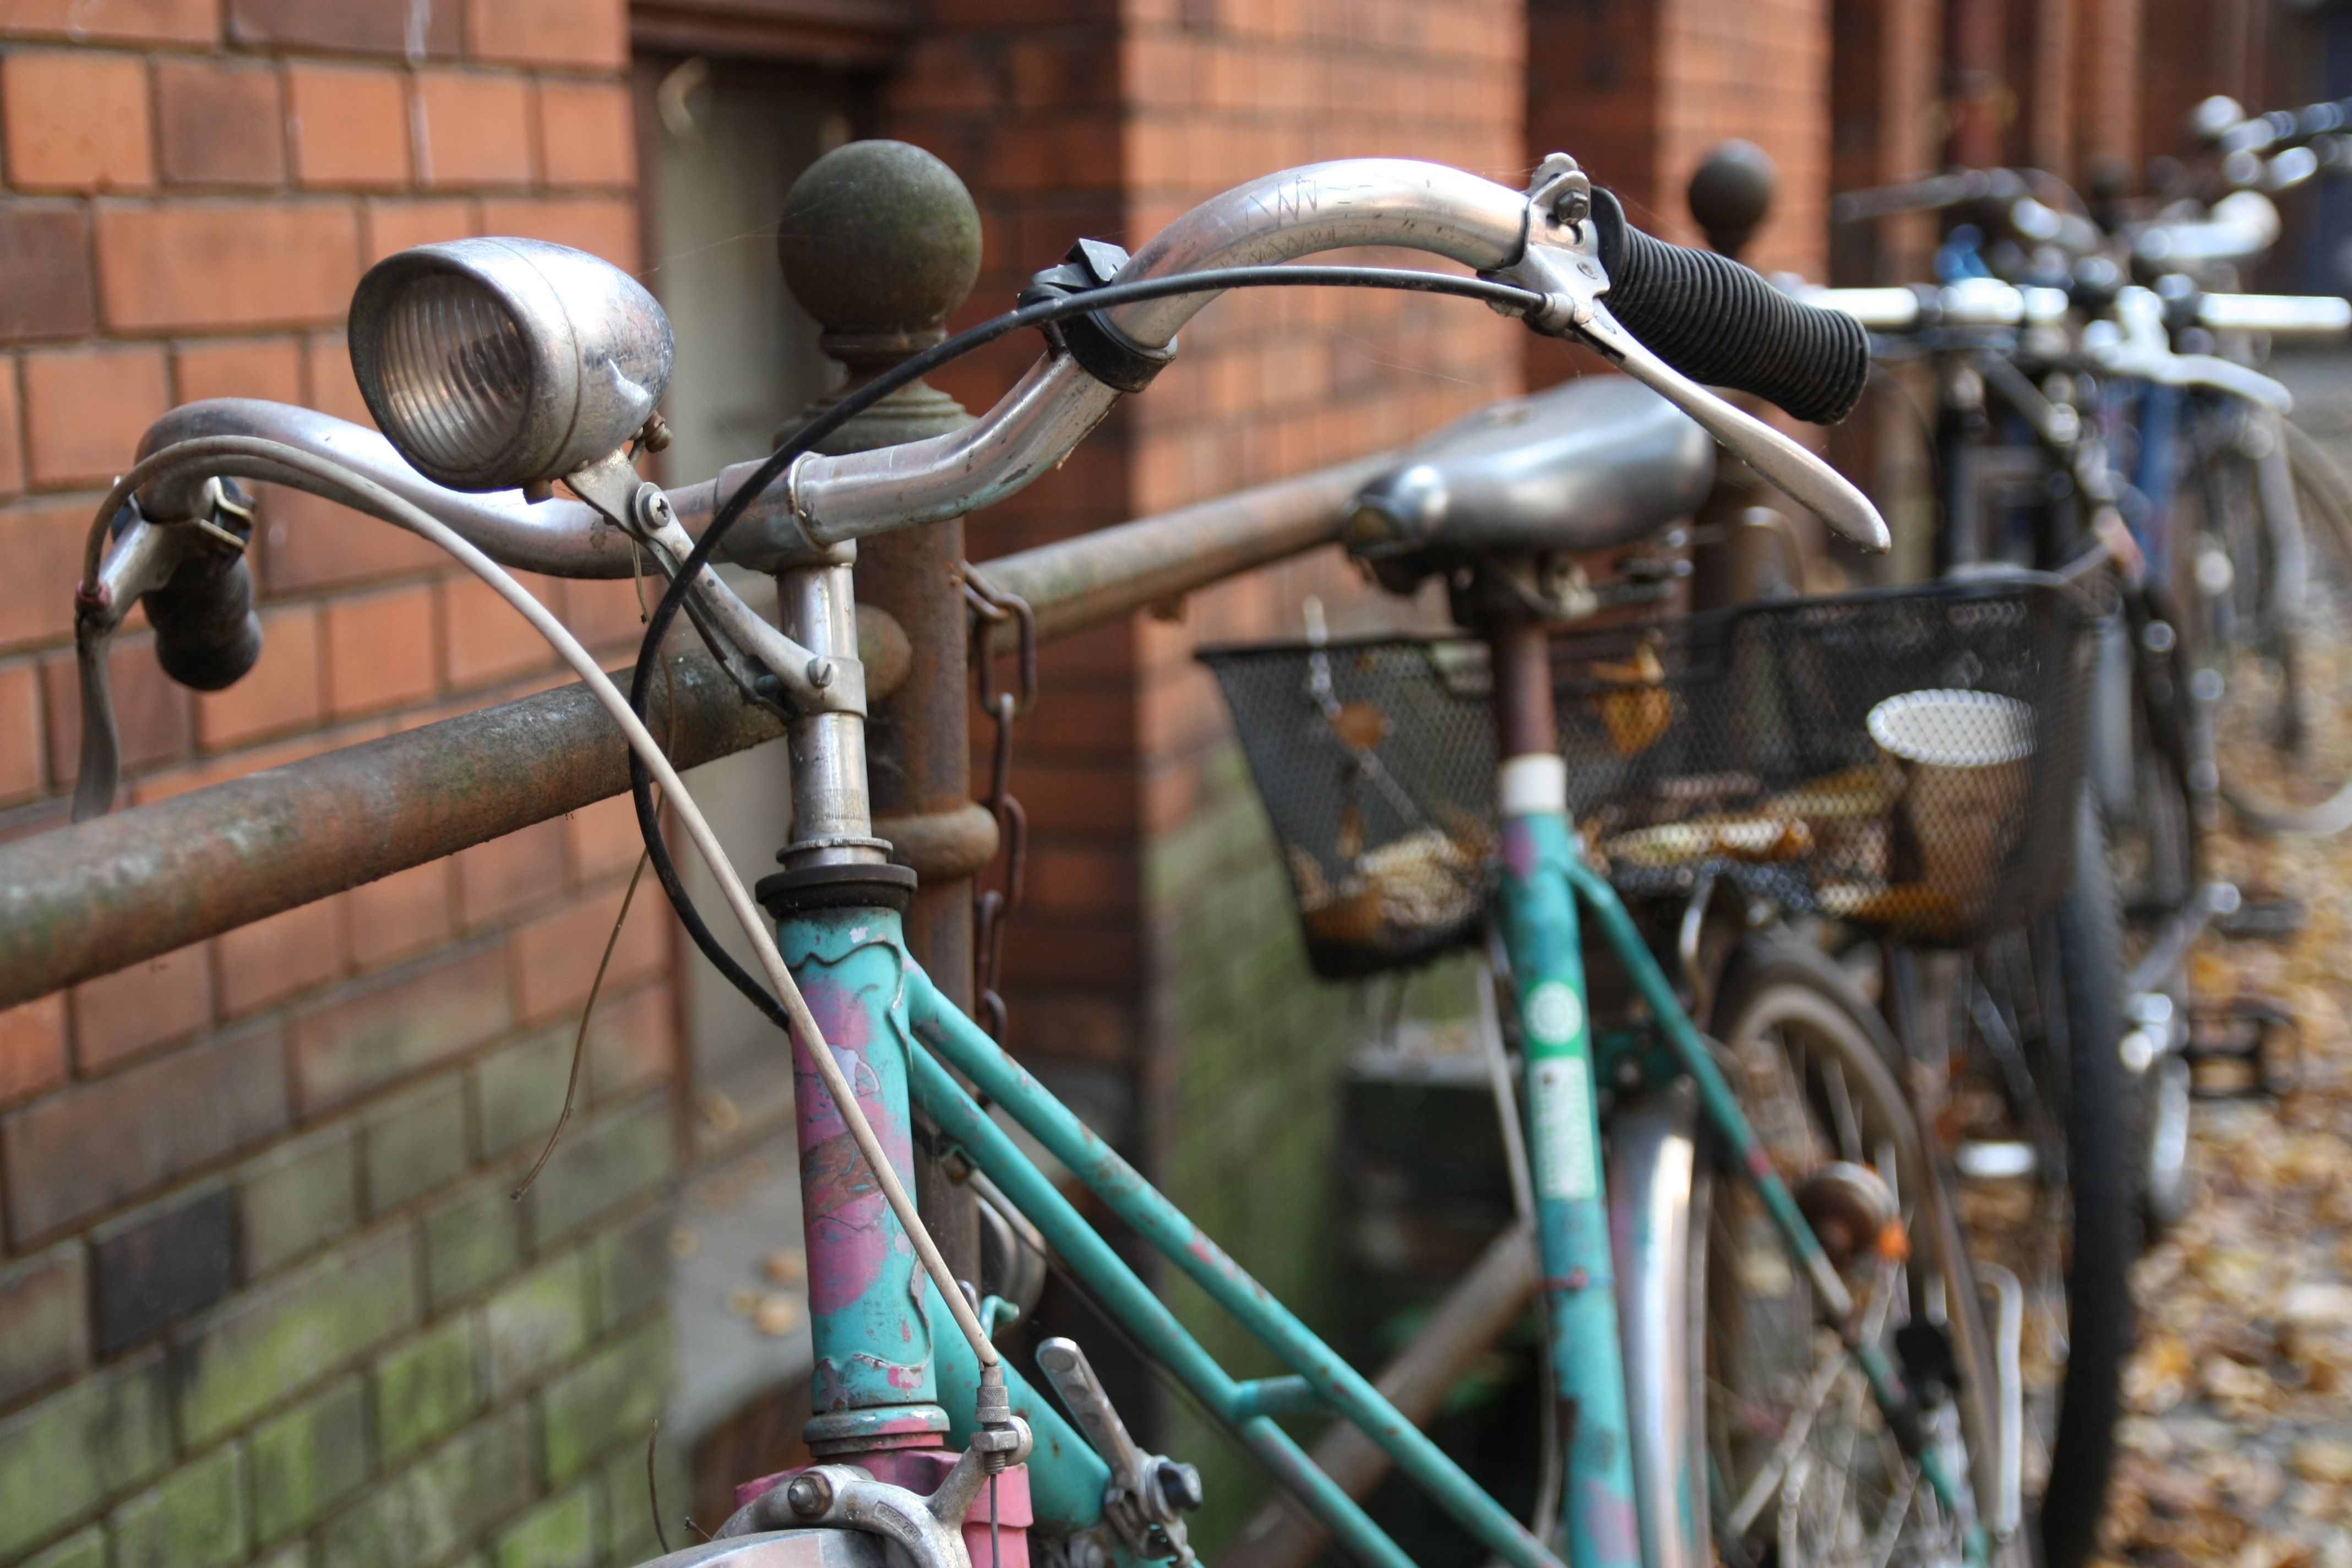
road, sport, vintage, wheel, retro, chain, town, building, old, bicycle, bike, city, urban, commute, transportation, transport, vehicle, cycle, life, sports equipment, pedal, mountain bike, commuting, cycling, berlin, land vehicle, cyclo cross bicycle, bmx bike, road bicycle